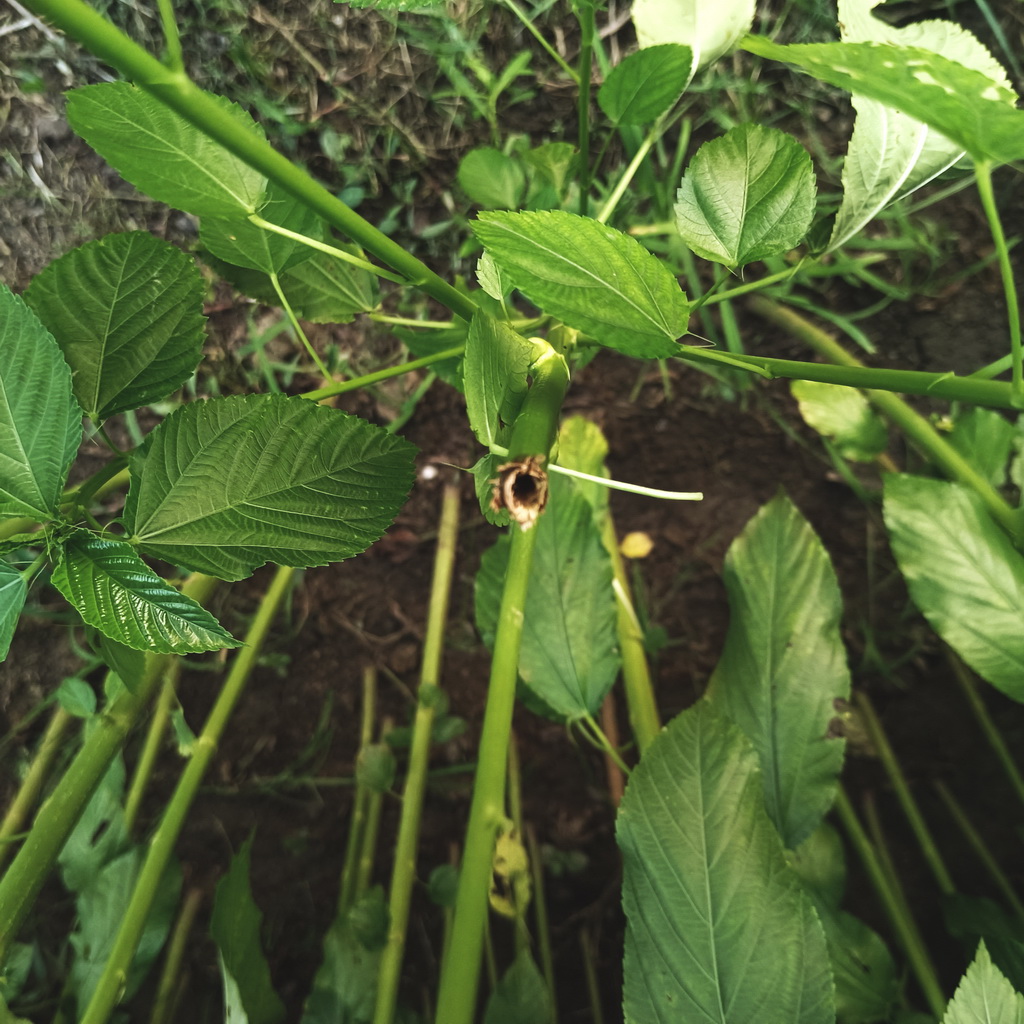
Label: Stem Soft Rot